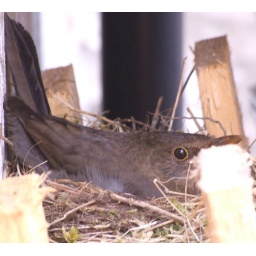
found this little blackbird in the yard of the empty house next door at Dearham, Maryport, Cumbria, England